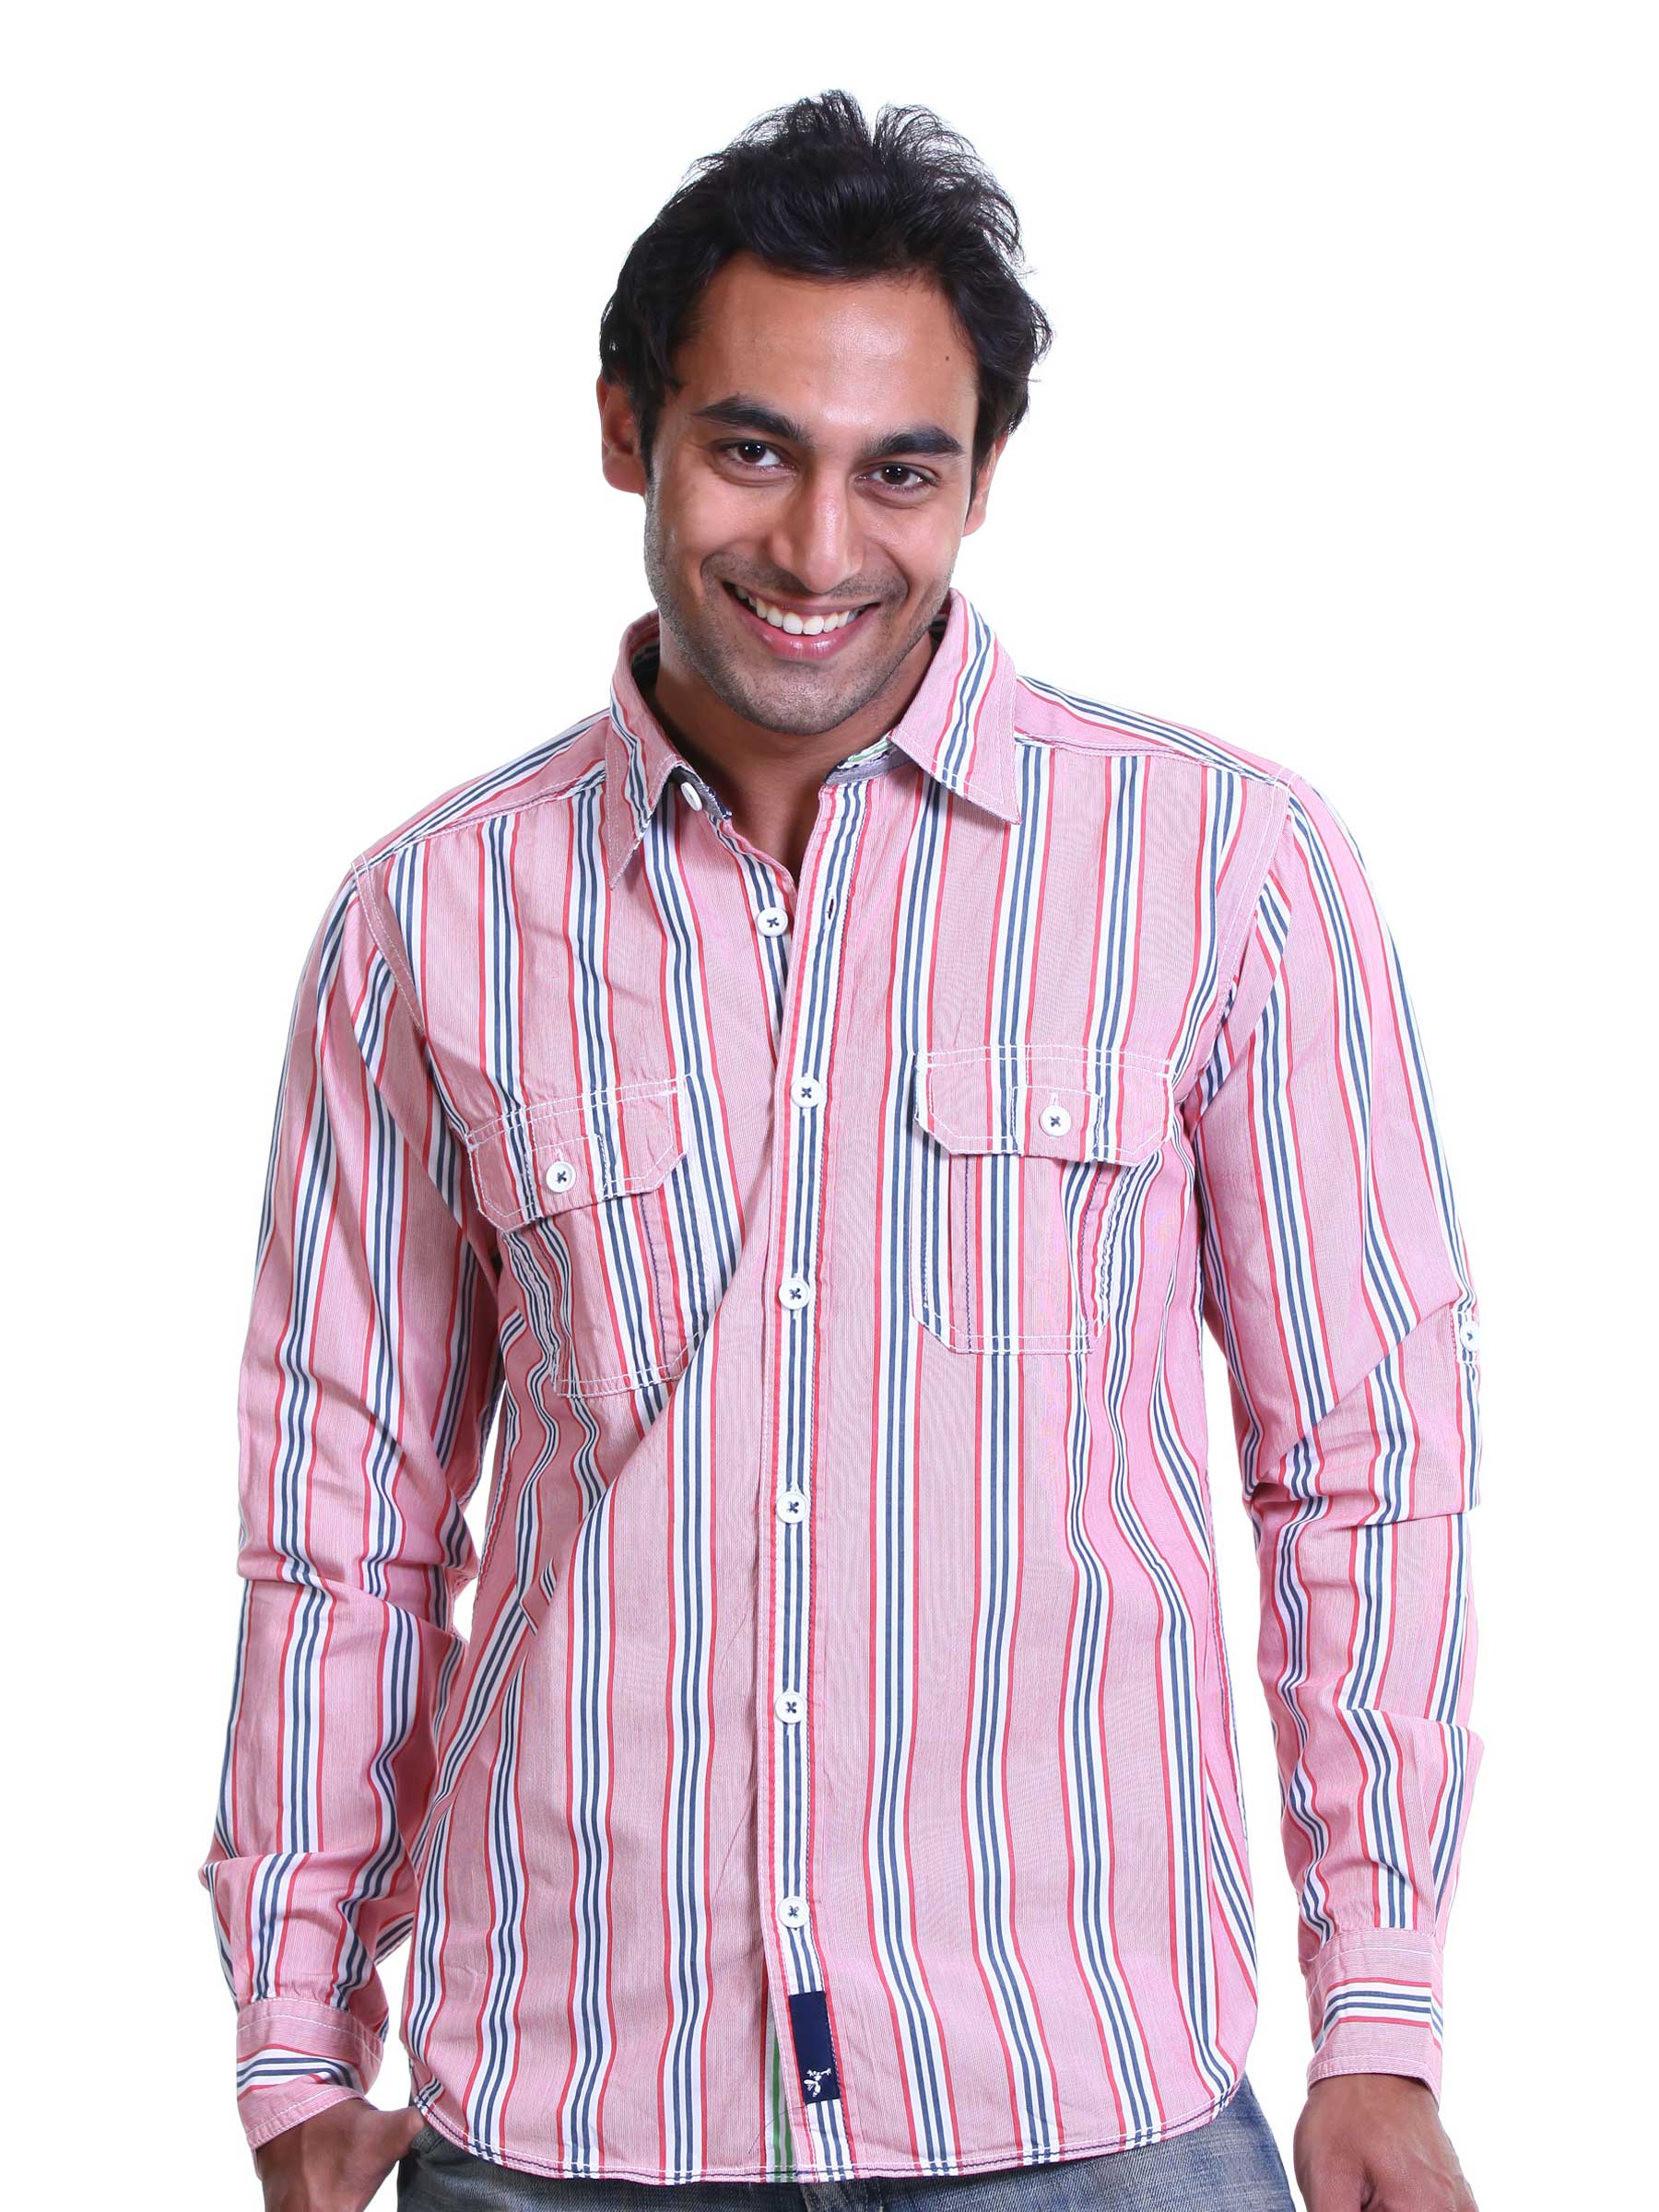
Probase Men Stripe Red Shirt
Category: Apparel / Topwear / Shirts
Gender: Men
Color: Red
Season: Summer 2011
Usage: Casual